Dimitrios Tofalos

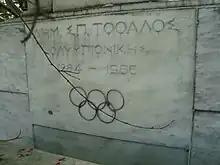
Dimitris Tofalos' grave in the first cemetery of Patras

In 1910, Tofalos travelled to the United States for financial reasons. He worked as a professional wrestler and became famous for his persistence rather than his strength. There were many reports about Tofalos for a long time, when he refused to give up a game after a crushing arm-lock by the American World Heavyweight Wrestling Champion Frank Gotch, who always forced his competitor to give up. His persistence cost Tofalos three months in the hospital, but that incident contributed to his legend.